United Nations Security Council Resolution 2638

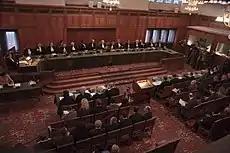
ICJ judges during a hearing

United Nations Security Council resolution 2638 was adopted without vote on 22 June 2022. After noting with regret the death of International Court of Justice (ICJ) judge Antônio Augusto Cançado Trindade on 29 May 2022, the Council decided that elections to the vacancy on the ICJ would take place on 4 November 2022 at the Security Council and at a meeting of the General Assembly during its 77th session.